The Bed (film)

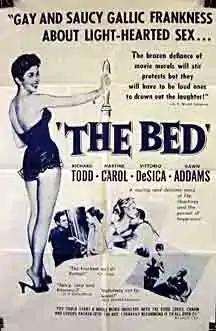

Secrets d’alcôve is a 1954 French comedy film made up of four sketches by Henri Decoin (segment "Le billet de logement"), Jean Delannoy ("Le lit de la Pompadour"), Gianni Franciolini ("Le divorce") and Ralph Habib ("Riviera-Express"). Kingsley International released the film in the UK.